Harry Douglas

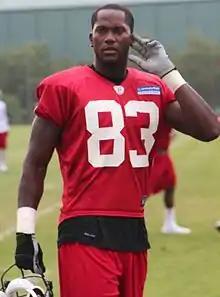
Douglas in 2013

He was drafted by the Atlanta Falcons in the third round of the 2008 NFL draft. Douglas scored his first 2 career touchdowns in a Week 12 meeting against the Carolina Panthers. He first found the end zone on a seven-yard end around in the first quarter to give the Falcons a 10–0 lead. Douglas then became the 10th player in Falcons history to return a punt for a touchdown and the first since 2004 when Allen Rossum returned a punt 61 yards in the fourth quarter. Douglas return was the longest in his career, topping the previous mark of 33 yards against New Orleans Saints in Week 10. Along with a 61-yard punt return, Douglas totaled career-highs in offensive touches with six, two rushing, four receiving and all purpose yards 188 which included three rushing, 92 receiving and 93 yards on punt returns, He finished the game with 92 receiving yards, which led the team and fell four yards short of his career-high (96 vs. Chicago, October 12). Douglas was named NFC Special Teams Player of the Week for his performance against the Panthers. Douglas finished his rookie season with 19 returns for 226 yards and a touchdown, he also caught 23 passes for 329 yards and a touchdown.